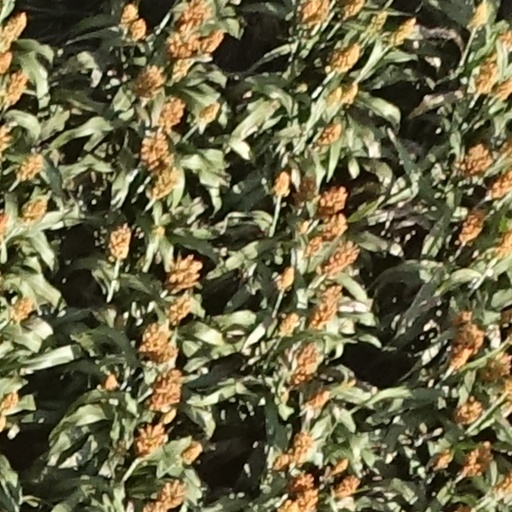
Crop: sorghum